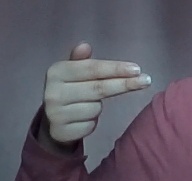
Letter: ghain